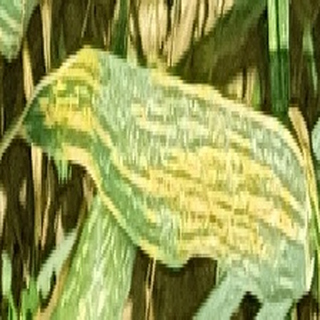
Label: wheat_yellow_rust